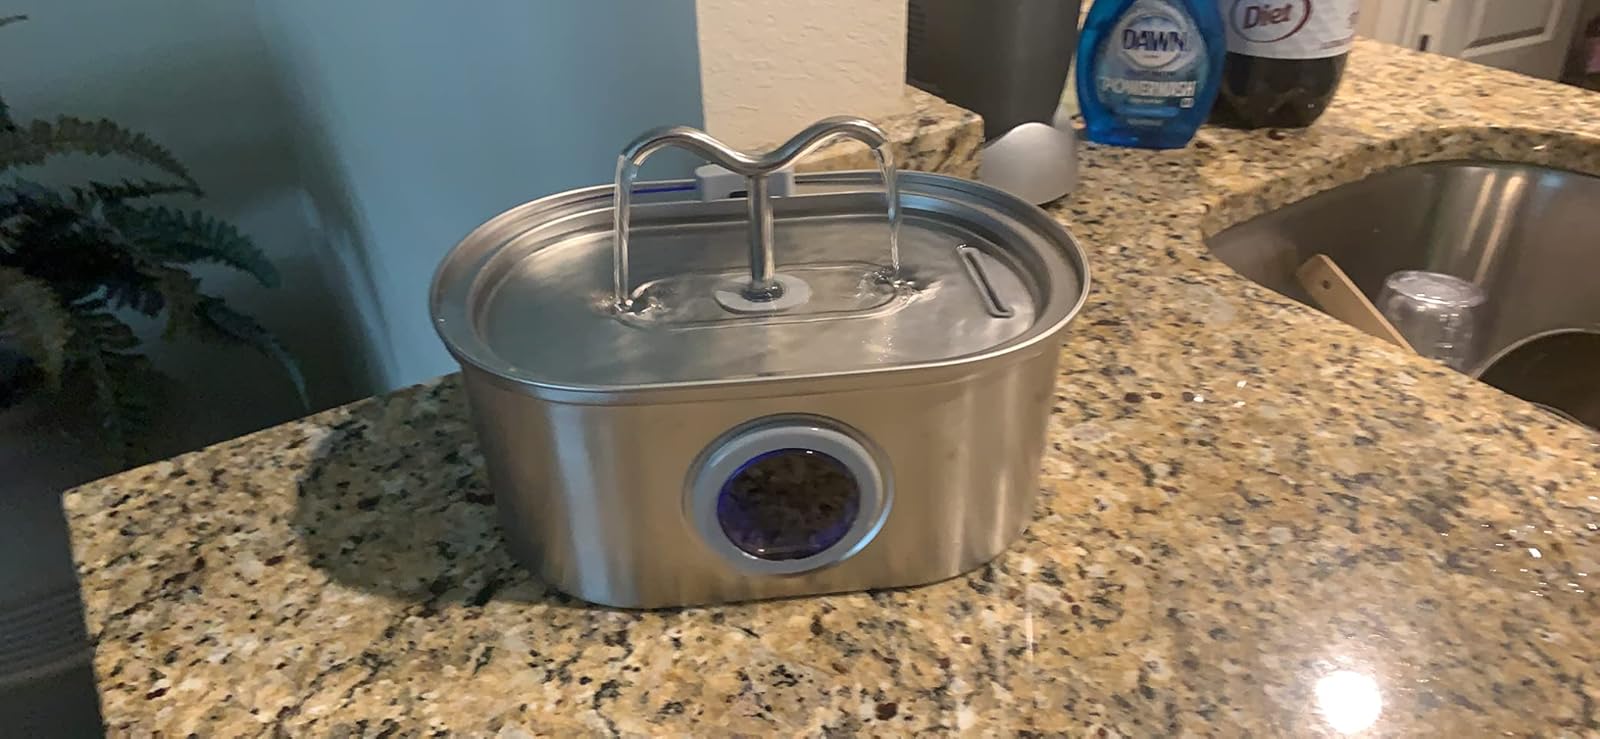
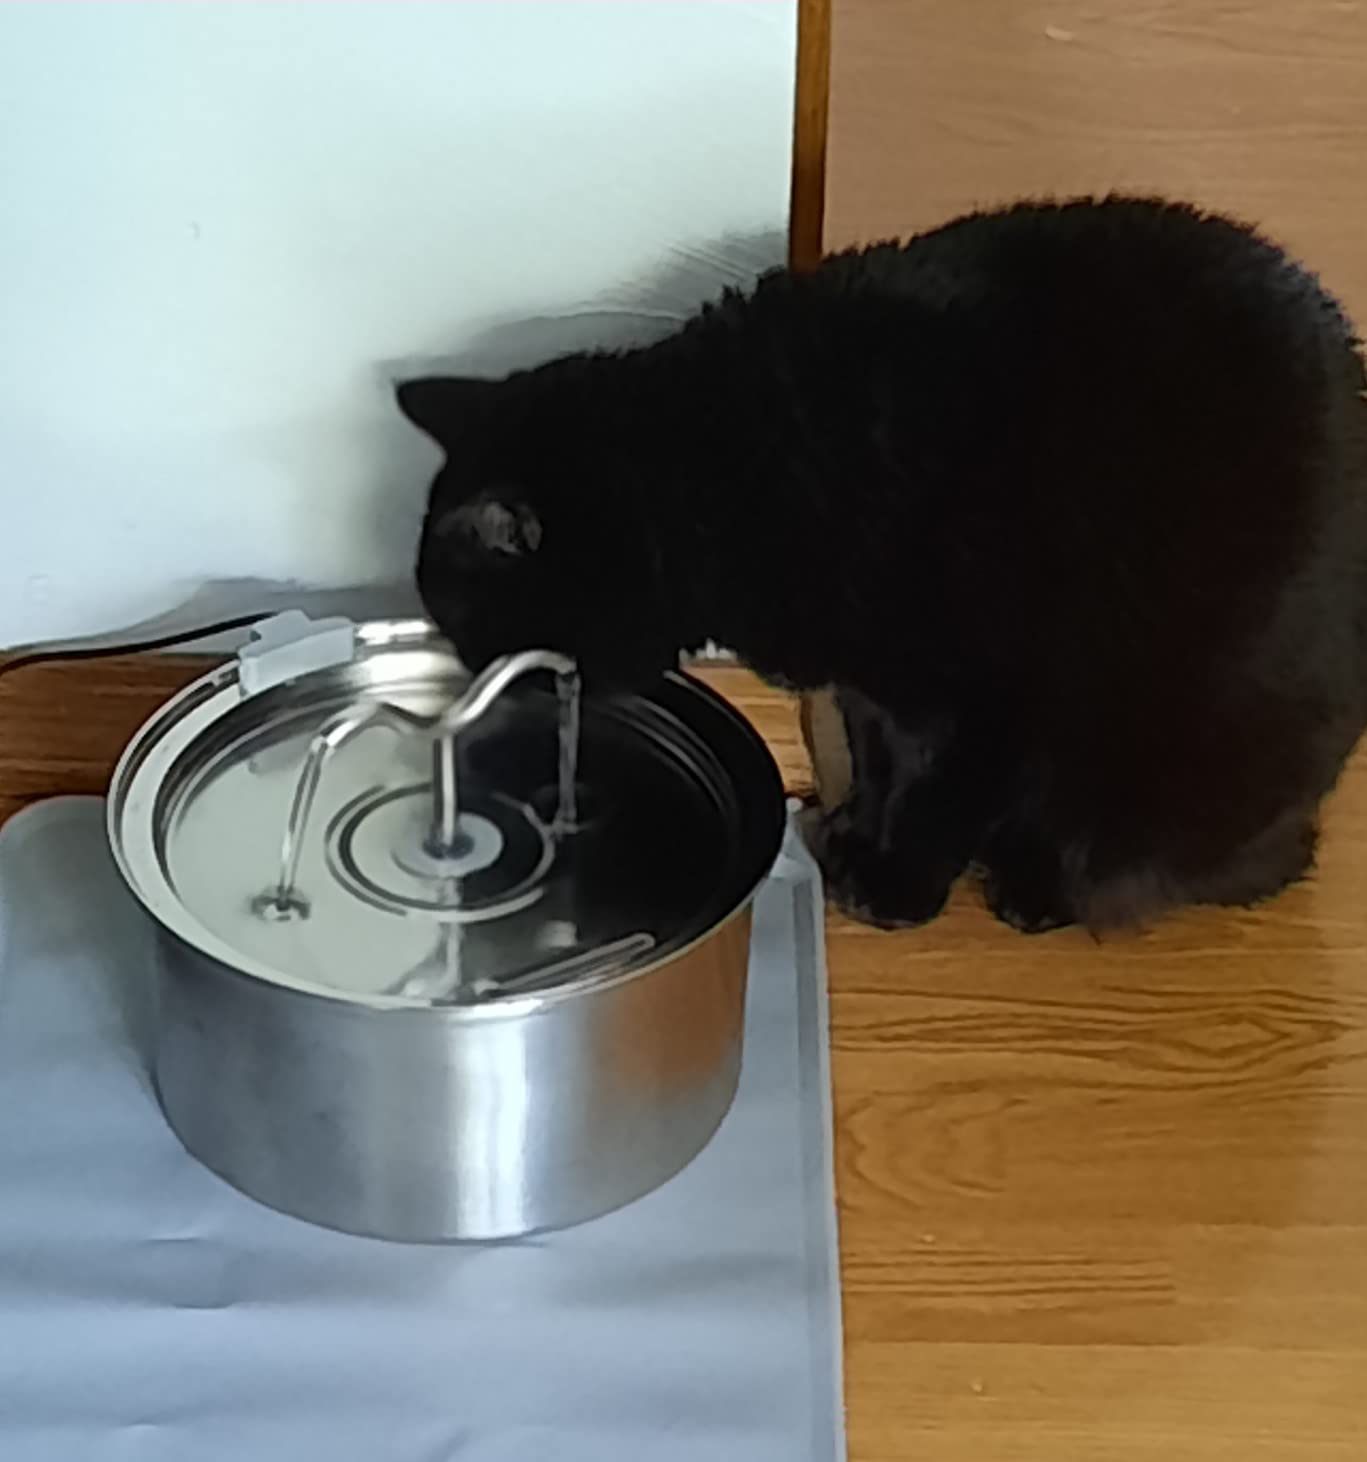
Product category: items_bowl
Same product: no